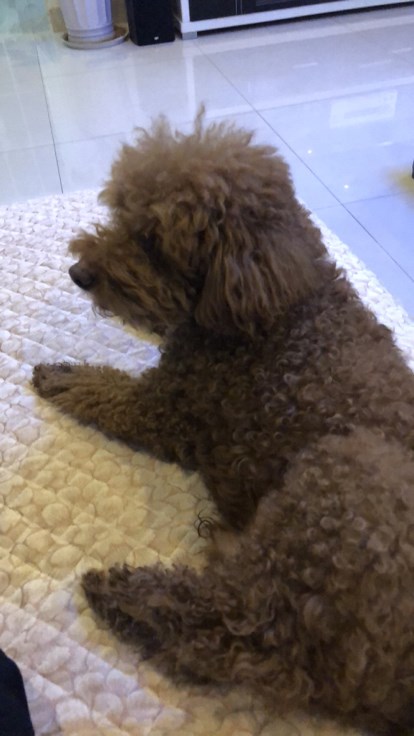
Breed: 7449-n000128-teddy